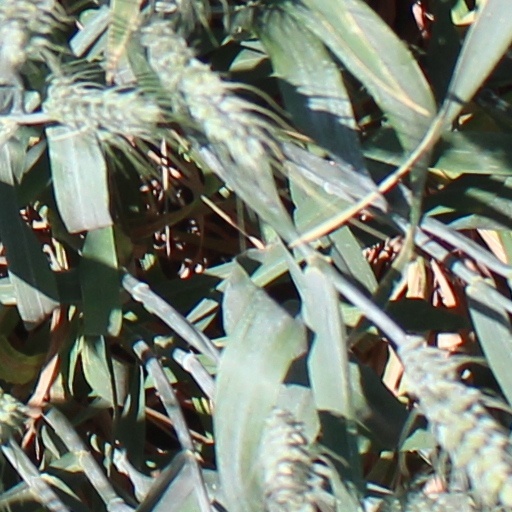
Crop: wheat